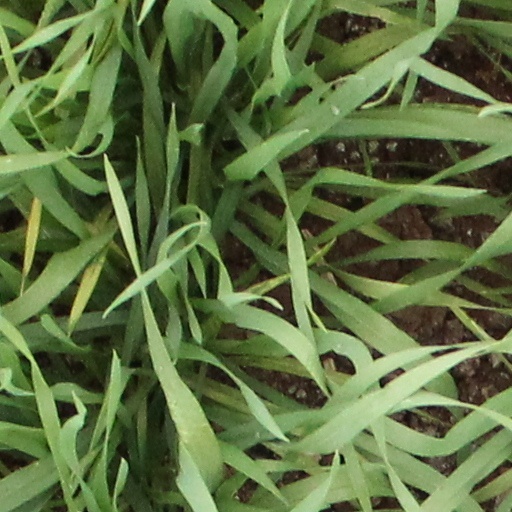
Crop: wheat